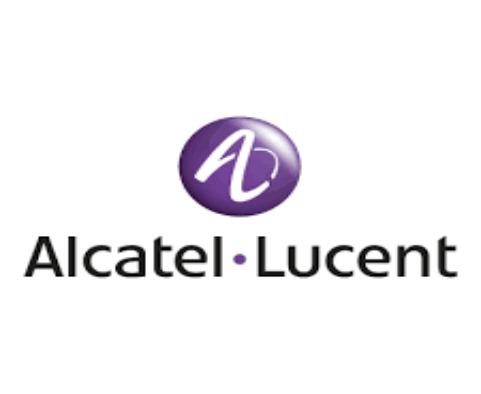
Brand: Alcatel-1
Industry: Electronic